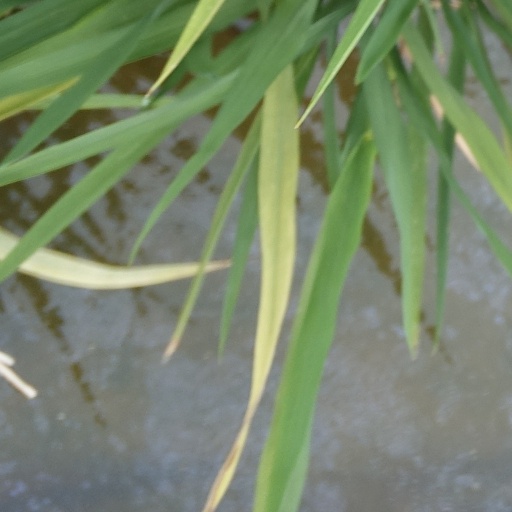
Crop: rice